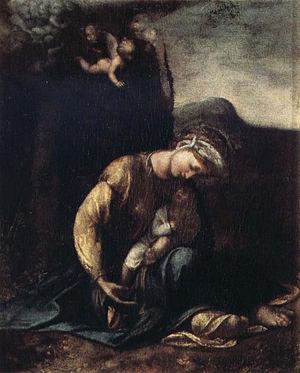
La Zingarella est une peinture à l'huile sur panneau réalisée par le peintre italien Le Corrège. Datée de 1516-1517 environ, elle est conservée au Musée de Capodimonte à Naples.